Battle of Marengo

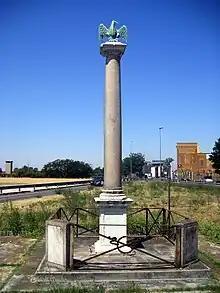
A five feet high column with an eagle on top

At about 2:00 pm the French attacked Castel Ceriolo and delayed the advance of Schellenberg's column by attacking its tail. Aided by Frimont, Ott defeated Monnier and forced two-thirds of his command to retreat to the northeast. About the same time, Marengo had fallen to the Austrians, forcing Napoleon's men into a general retreat. As Austrian troops crossed the Fontanone, their guns bombarded the French infantry in the vines. In a bid to further delay Schellenberg's advance, Bonaparte committed his main Guard battalion and its artillery, which moved to flank the column. After driving off Austrian dragoons with the aid of GdB Champeaux's remaining cavalry (under Joachim Murat), they engaged the head of the column. After a 15-minute firefight around 4:00 pm the Guard were surprised and destroyed by Frimont's cavalry.